Bismarckplatz, Heidelberg

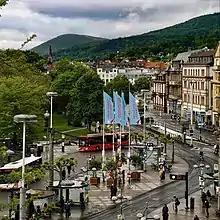
Bismarkplatz with flags for Heidelberg literature day 2019

The Bismarckplatz in Heidelberg is a square named for Otto von Bismarck, located at the western end of the Hauptstrasse, which forms the boundary between the old city and the suburb of Bergheim. It is one of the main squares of Heidelberg and one of the central nodes of the public transport system, along with Willy-Brandt-Platz in front of the train station.